India–Pakistan sports rivalries

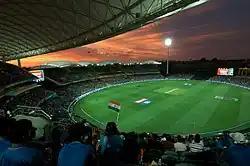
Panoramic view of a 2015 Cricket World Cup match between India and Pakistan

The Commonwealth Games, often referred to as the Friendly Games, are a quadrennial international multi-sport event among athletes from the Commonwealth of Nations. India and Pakistan participated their first commonwealth games in 1934 and 1954 respectively.